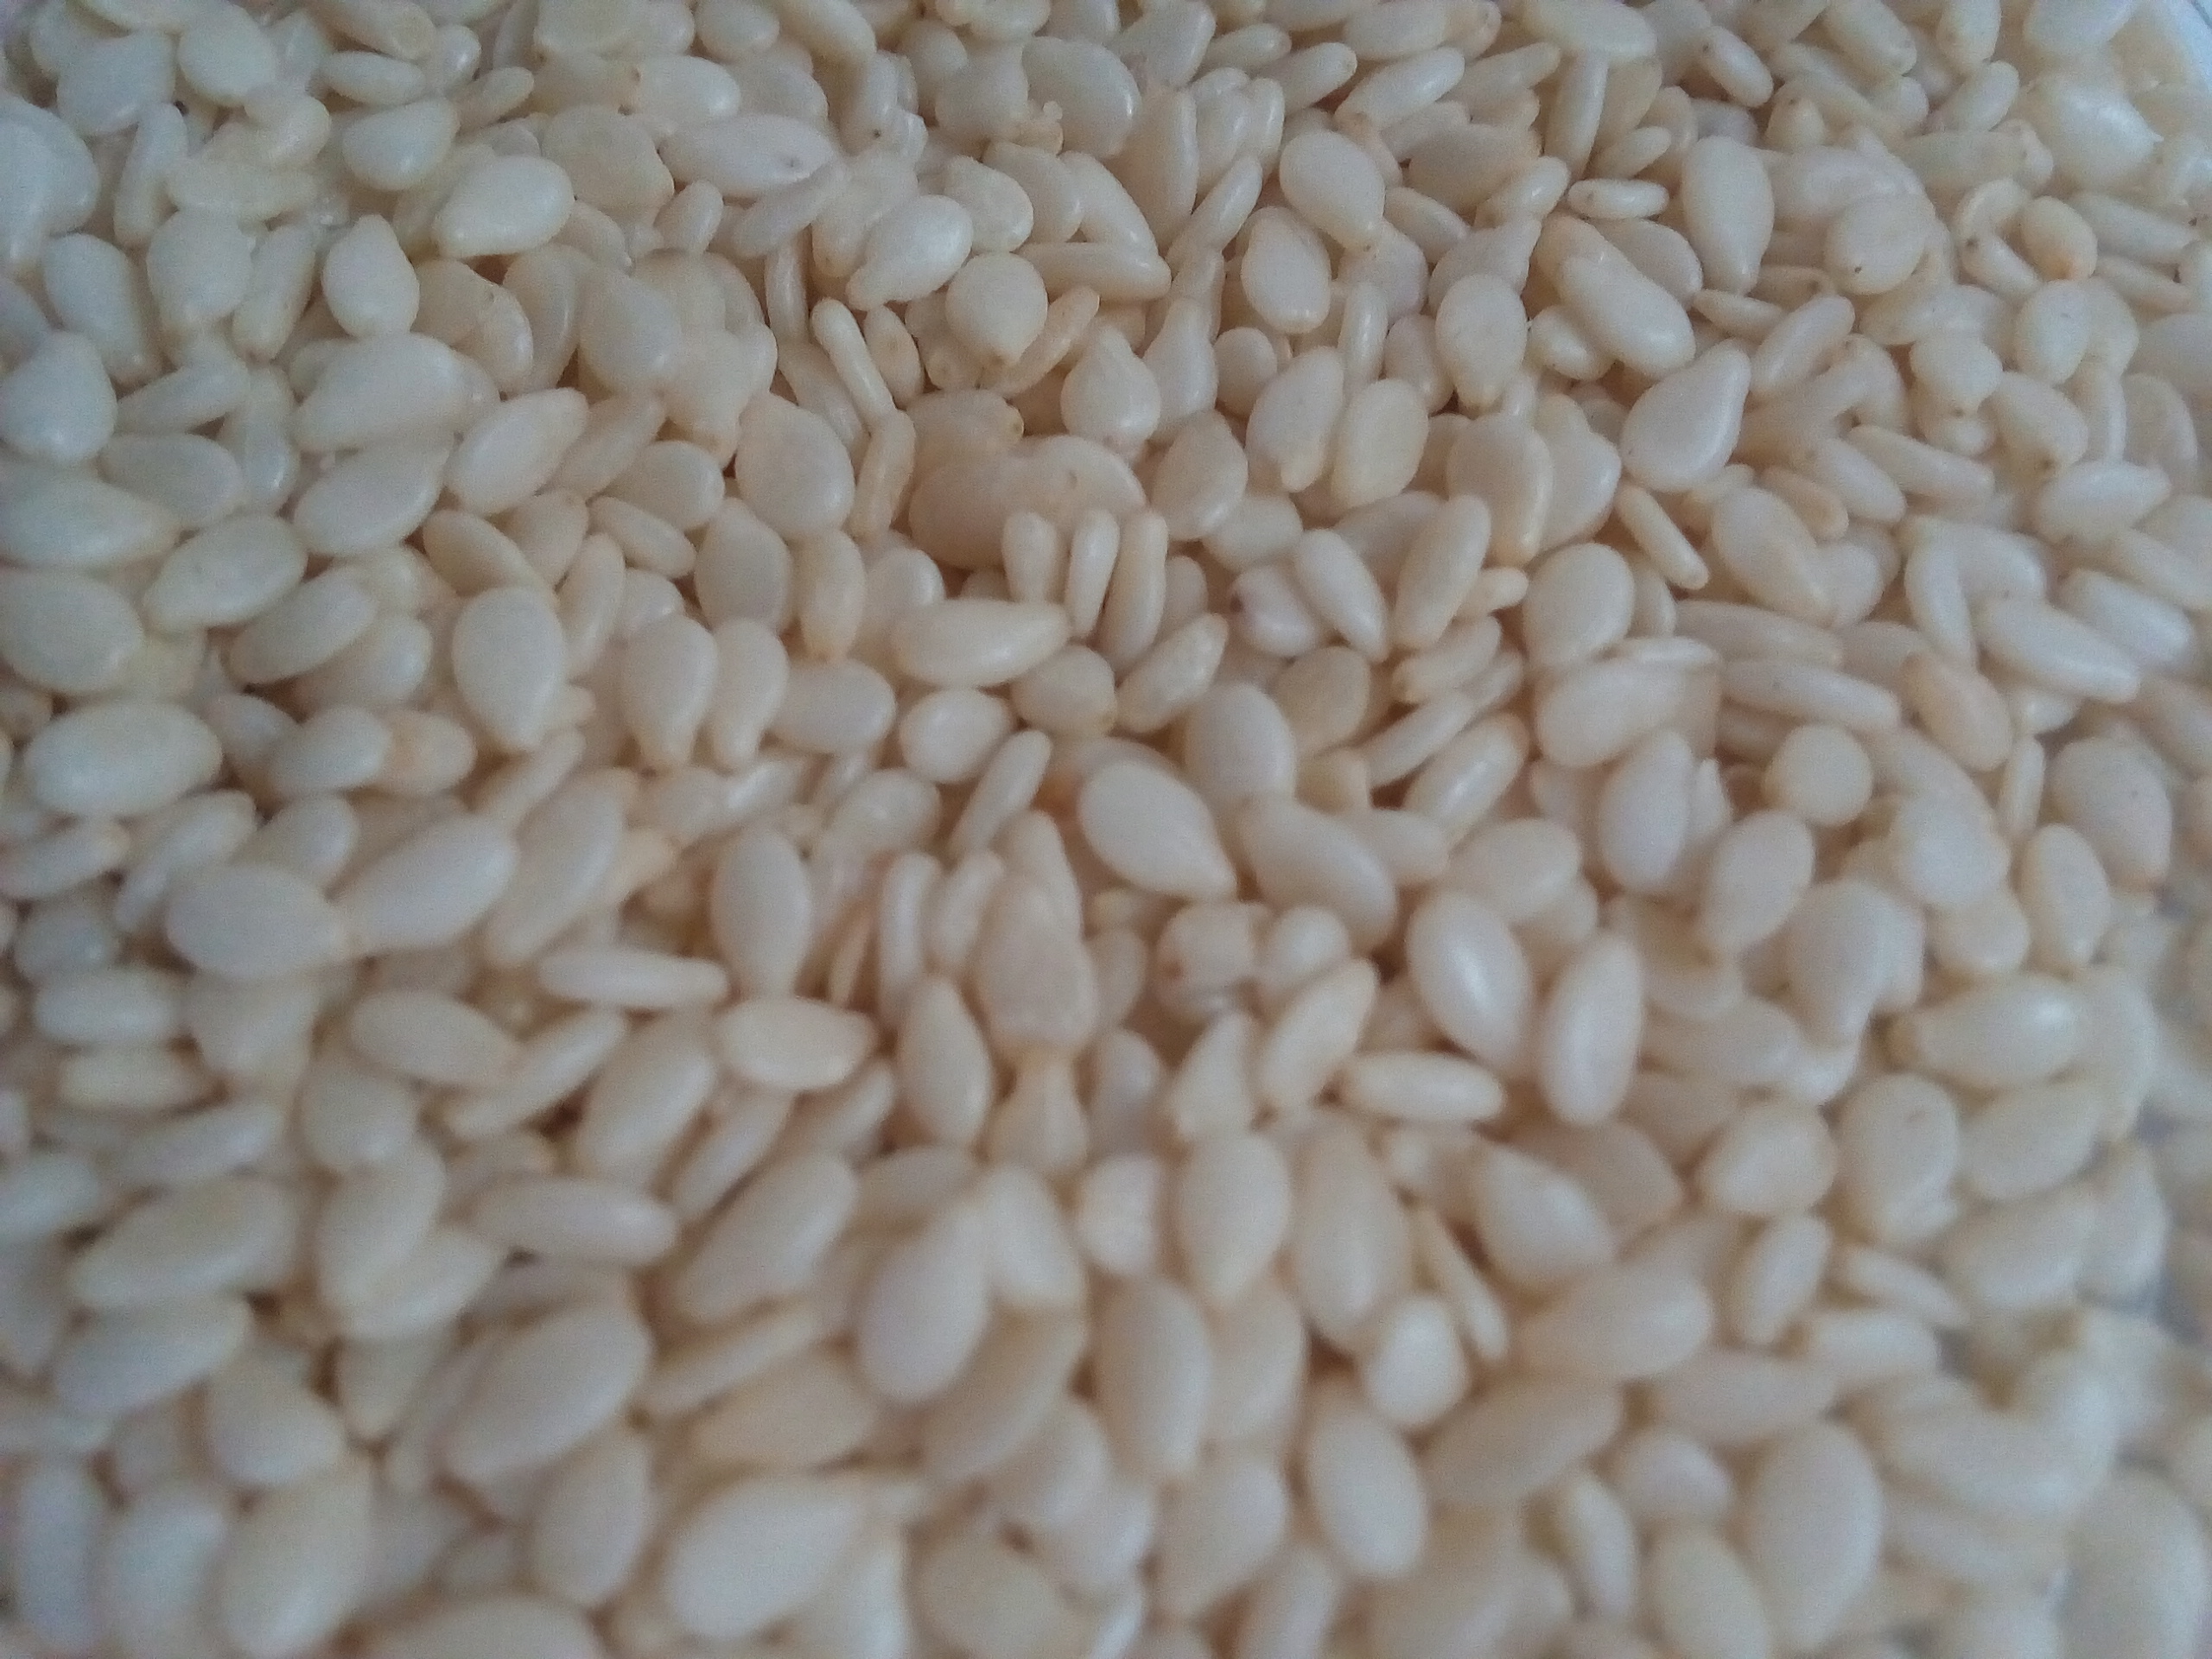
Rice seed variety: Unknown